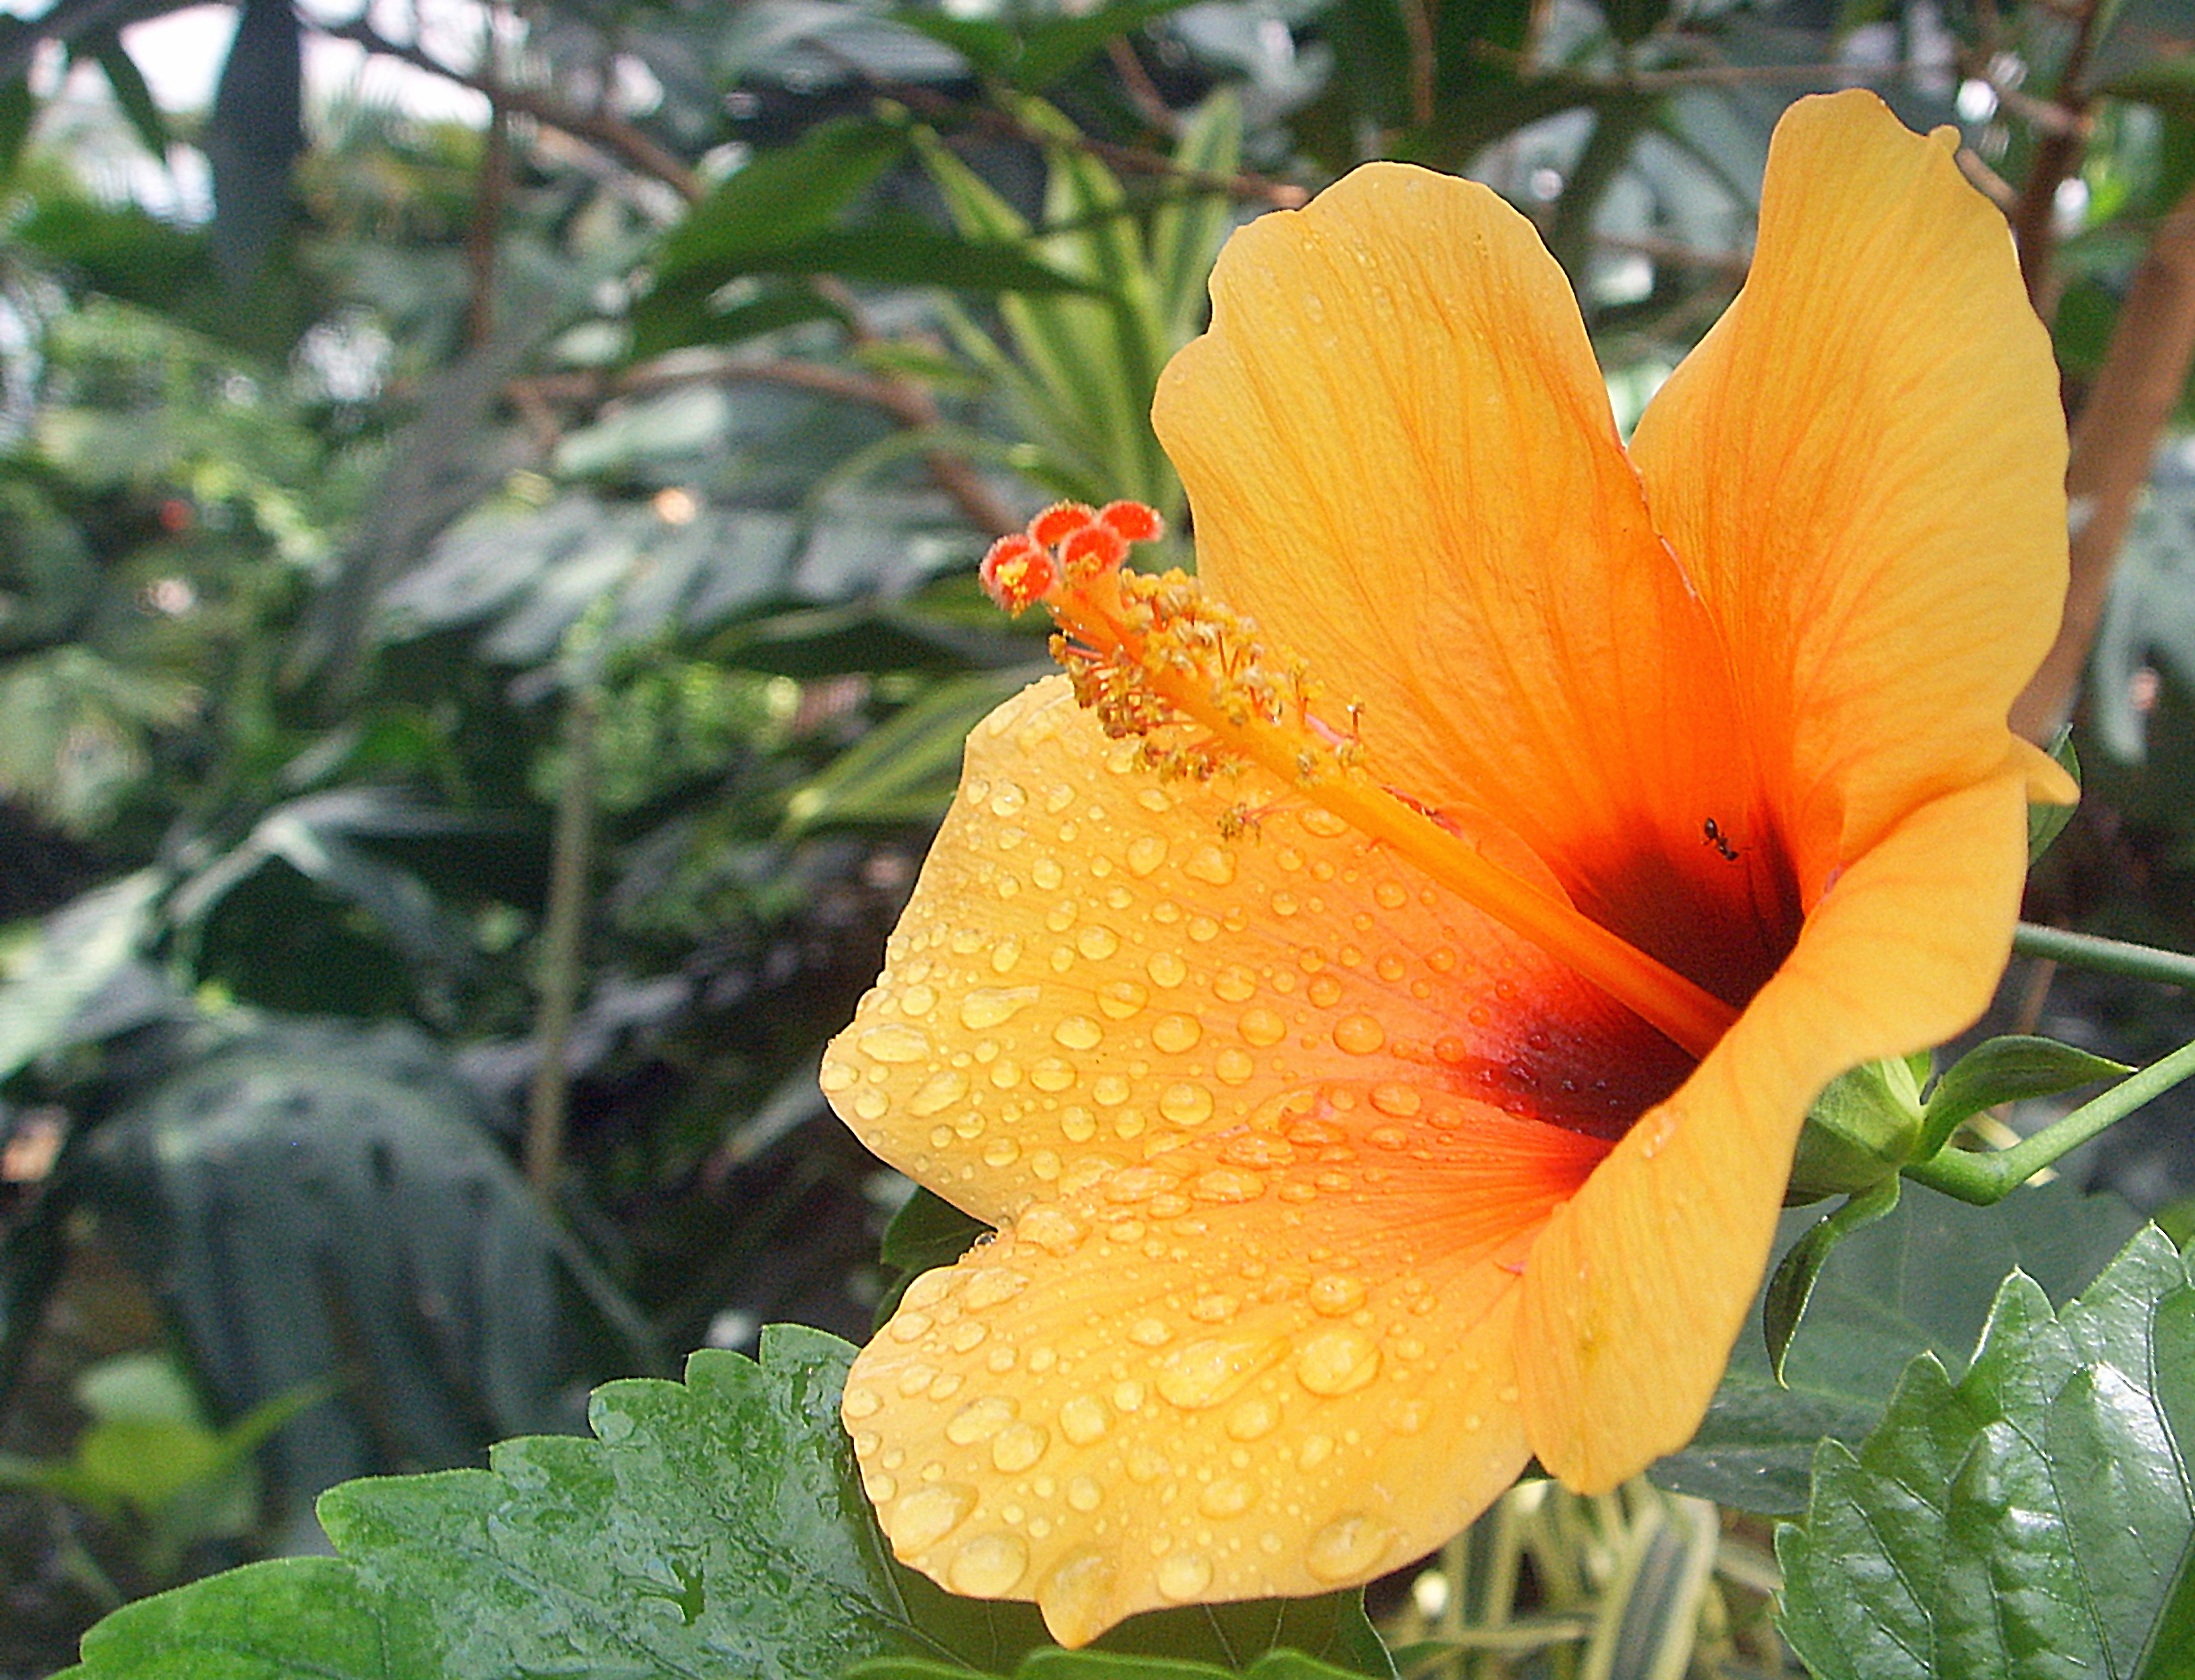
water, blossom, plant, leaf, flower, petal, bloom, raindrop, macro, botany, yellow, close, flora, drip, shrub, hibiscus, malvales, macro photography, flowering plant, chinese hibiscus, canna lily, land plant, canna family